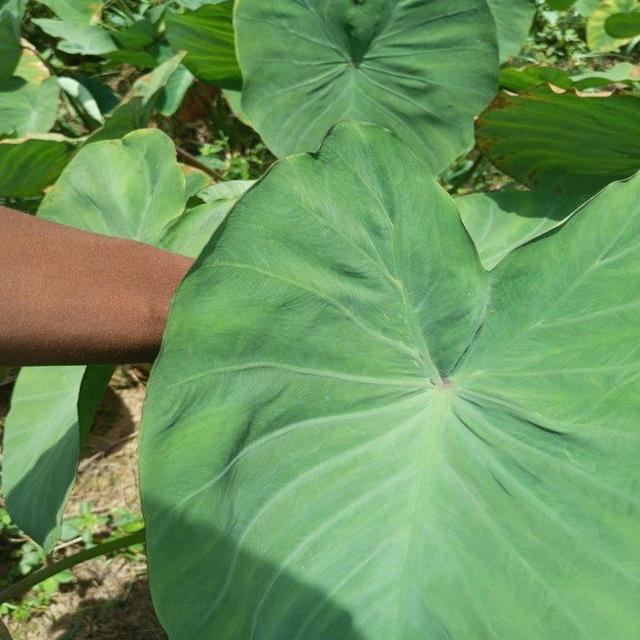
Label: Healthy